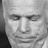
Emotion: sad